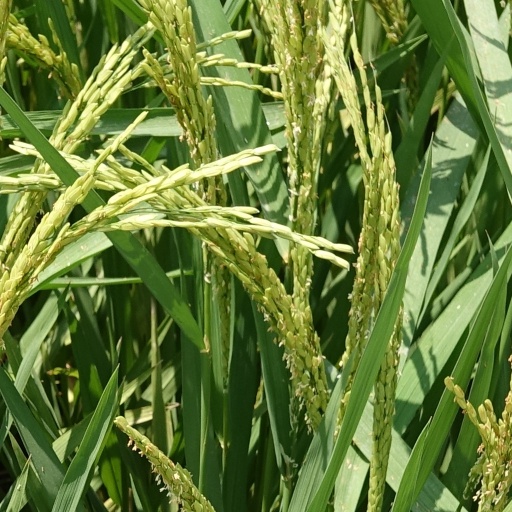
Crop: rice